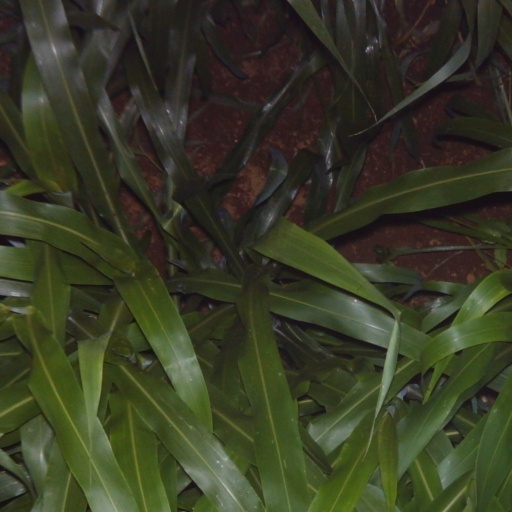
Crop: sorghum